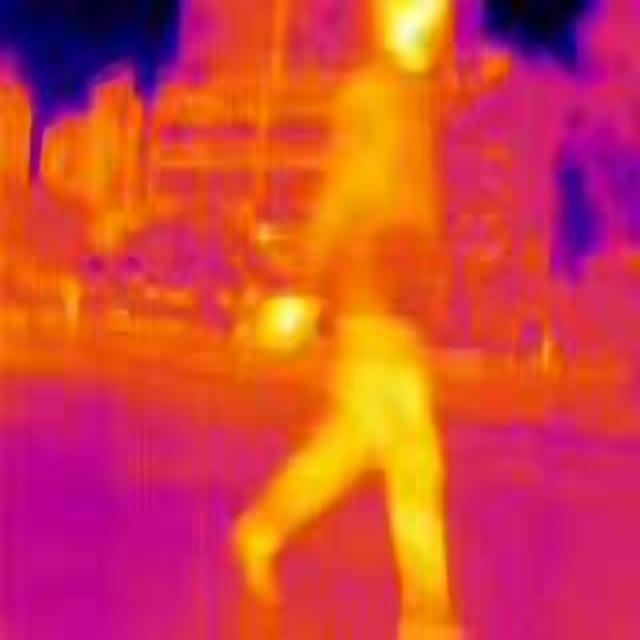
Detected objects:
label: person
label: person